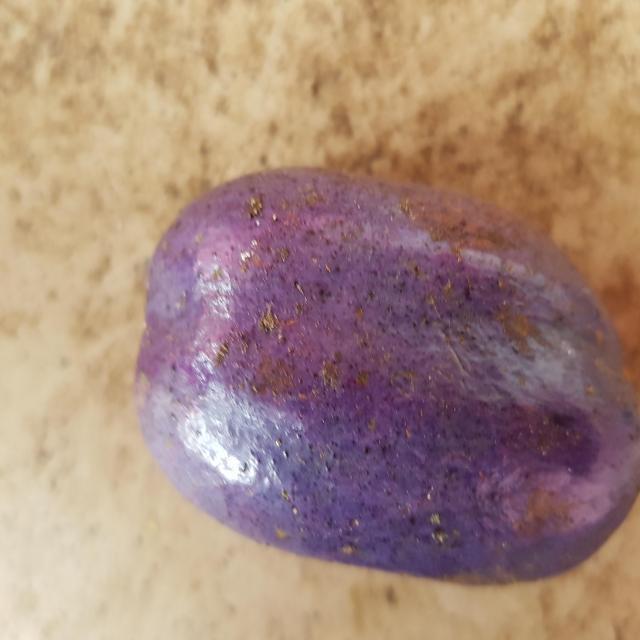
Plum grade: unaffected